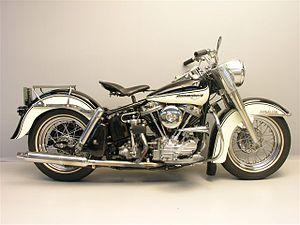
La Harley-Davidson FL est un modèle de motos Harley-Davidson dont la désignation remonte à 1941. Le préfixe FL est principalement utilisé pour les motos Harley-Davidson à grand cadre, y compris les séries Touring et Softail. Cela désigne en particulier les motos avec un style traditionnel avec une roue avant de seize pouces et des fourches Springer ou télescopiques de grand diamètre.